House of Gjorgji Pulevski

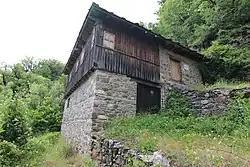

The House of Gjorgji Pulevski is a historical house in Galičnik that is listed as Cultural heritage of North Macedonia. It is the birth house of the Macedonian writer, lexicographer, historian, and military leader Gjorgji Pulevski.